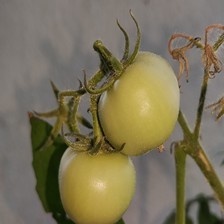
Label: tomato